Kathryn Woodman Leighton

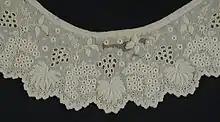
Woman's Collar LACMA 33.24.2 (2 of 2), donated to LACMA by Kathryn W. Leighton

Kathryn Woodman Leighton moved to Los Angeles with her husband in 1910. She had a studio at the couple's home on West 46th Street, in South Los Angeles. She traveled to the Canadian Rockies in 1923, and to Glacier National Park in 1925, to paint landscapes. In 1926, she returned to Glacier National Park, this time as the guest of the Great Northern Railway, commissioned to paint scenes of life among the Blackfeet, including portraits of the tribal leaders. The railroad used Leighton's paintings to promote Western tourism, and Leighton's work turned from landscapes to Native American portraits. She often used Native American actors as models in her Los Angeles studio. She painted a life-sized portrait of Los Angeles suffragist and clubwoman Florence Collins Porter in 1930.